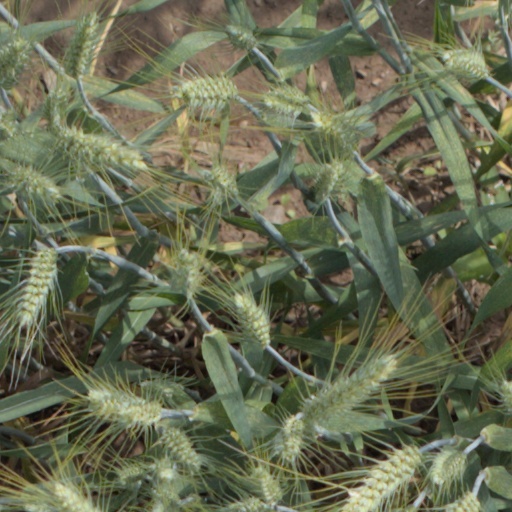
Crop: wheat